Storfjord Church

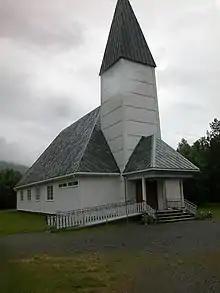
View of the church

Storfjord Church is a parish church of the Church of Norway in Storfjord Municipality in Troms county, Norway. It is located in the village of Hatteng. It is the main church for the Storfjord parish which is part of the Nord-Troms prosti (deanery) in the Diocese of Nord-Hålogaland. The white, wooden church was built in an empire style in a long church design in 1952 using plans drawn up by the architect Bjarne Bystad Ellefsen. The church seats about 320 people.